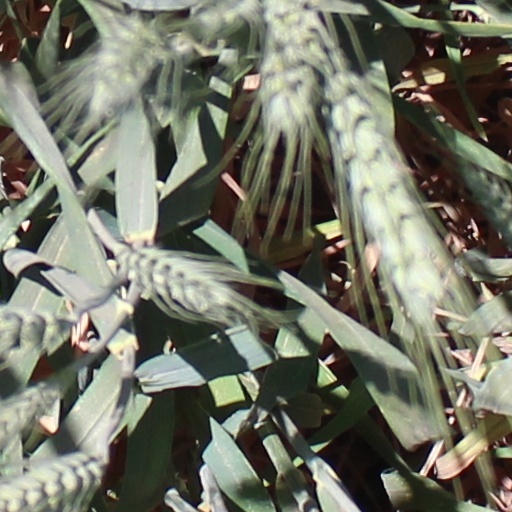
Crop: wheat